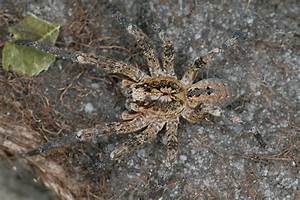
Label: spider